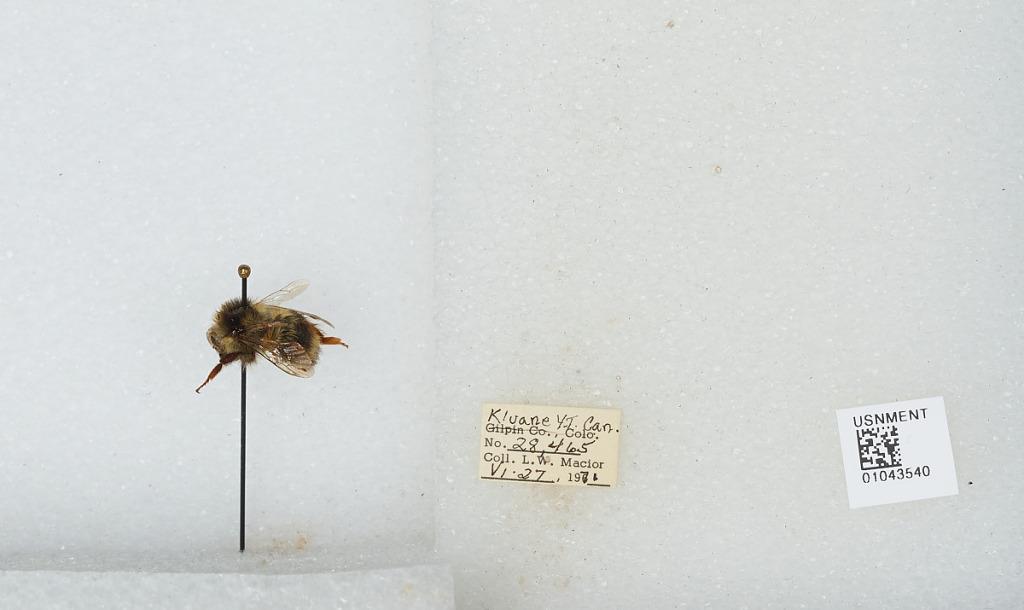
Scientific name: Bombus bifarius nearcticus
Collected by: L. Macior
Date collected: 1971-6-27
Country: Canada
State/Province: Yukon Territory
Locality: Kluane
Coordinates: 60.75, -139.5